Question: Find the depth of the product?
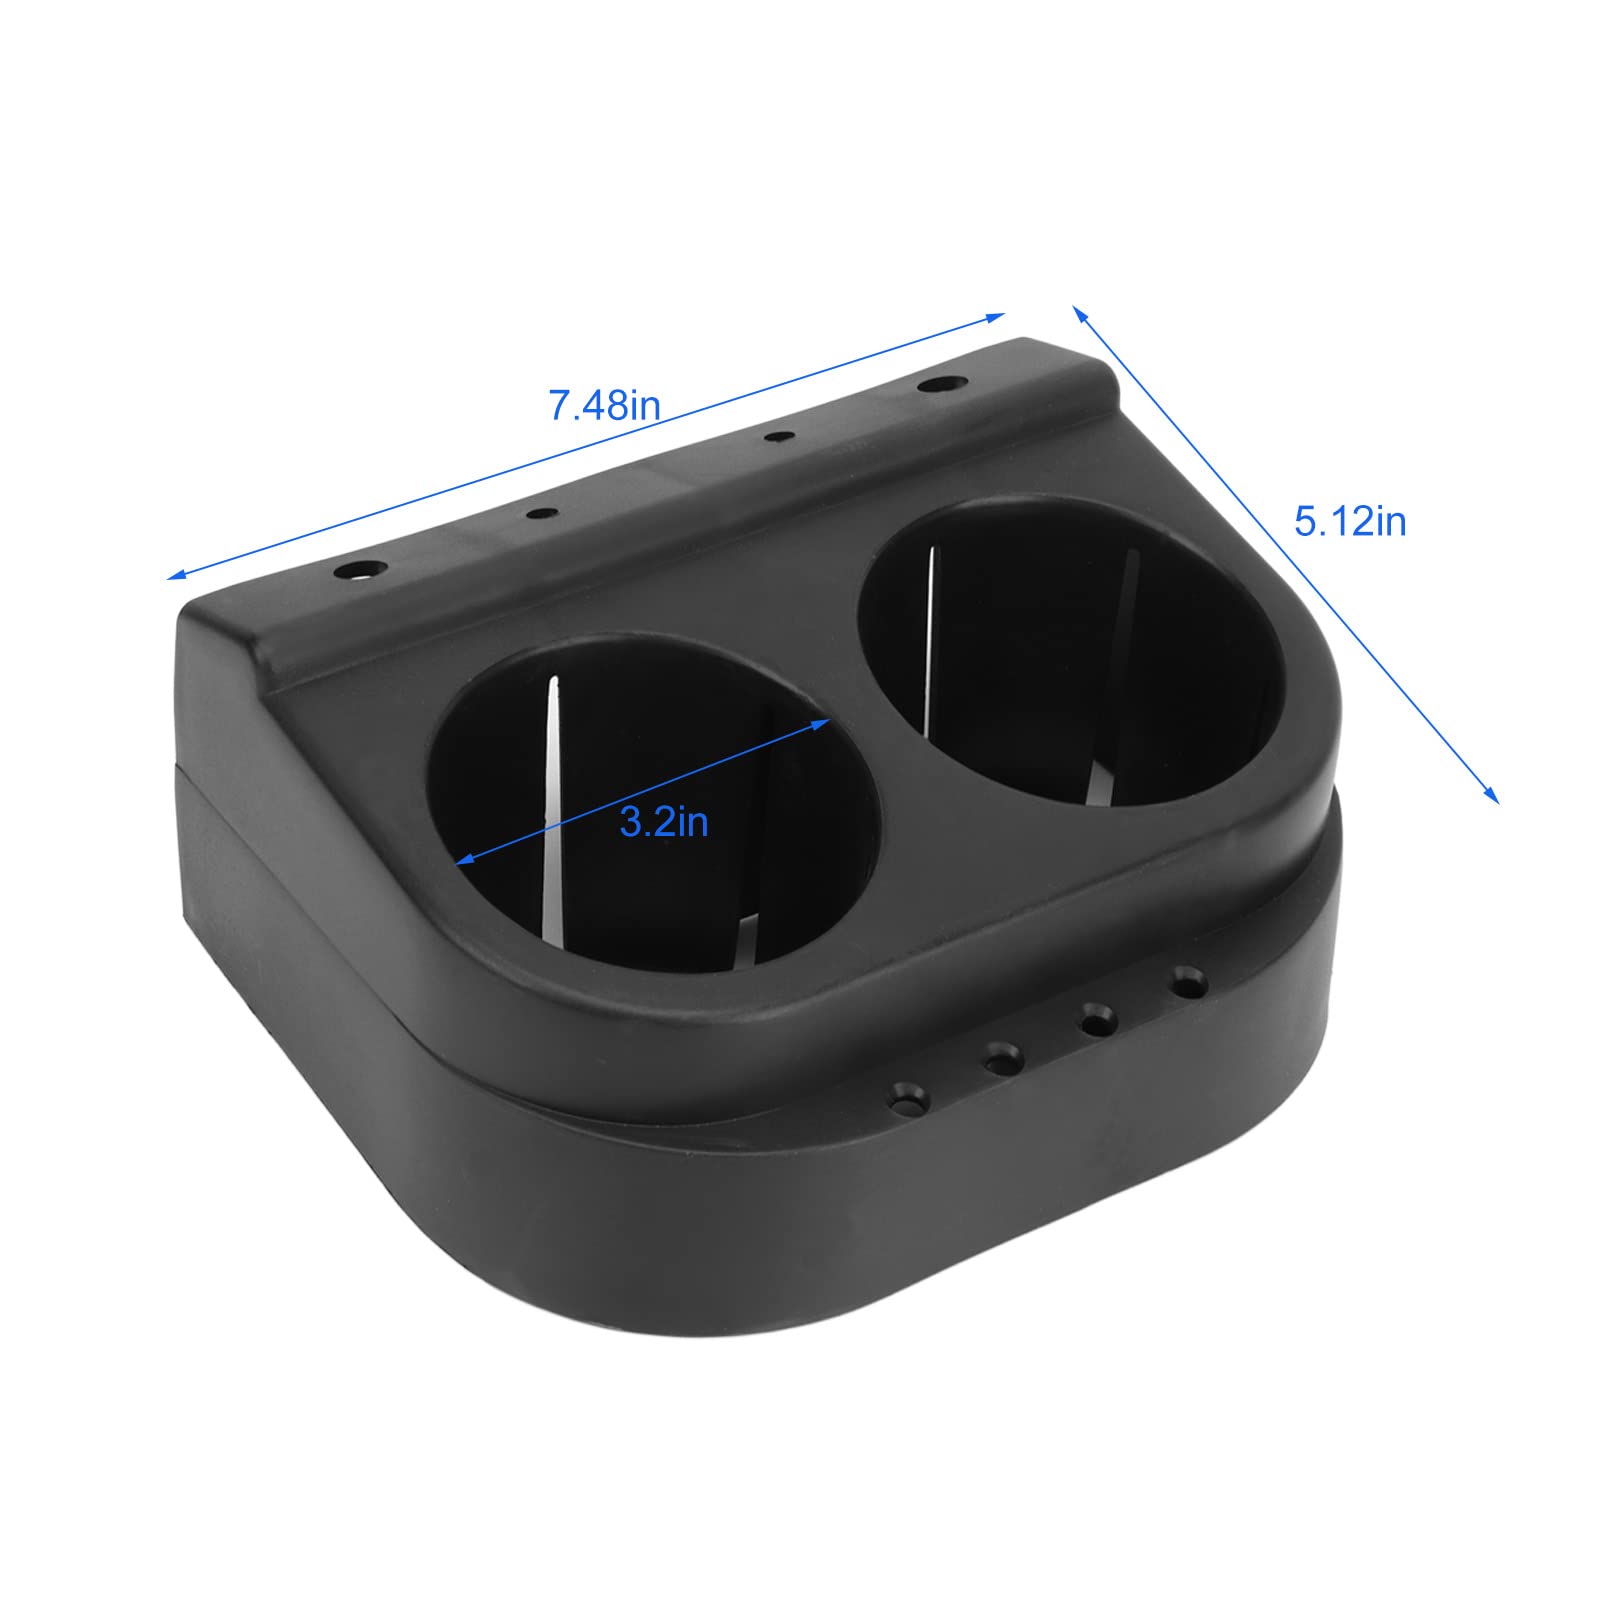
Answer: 7.48 inch